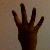
The image shows a hand gesture representing the number 4 in Indian Sign Language.